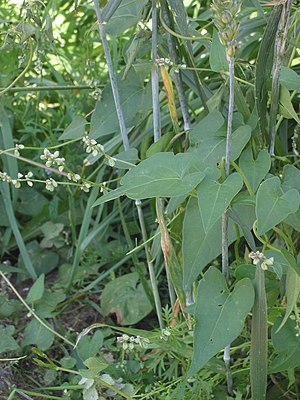
Snerlepileurt
Snerlepileurt, ofte skrevet snerle-pileurt, er en op til 1 meter lang urt, der vokser i marker, haver og på affaldspladser. Frøene minder en del om Boghvedes frø, og de er fundet i så store mængder ved bopladser fra yngre stenalder, at man formoder, planten har været dyrket som afgrøde.